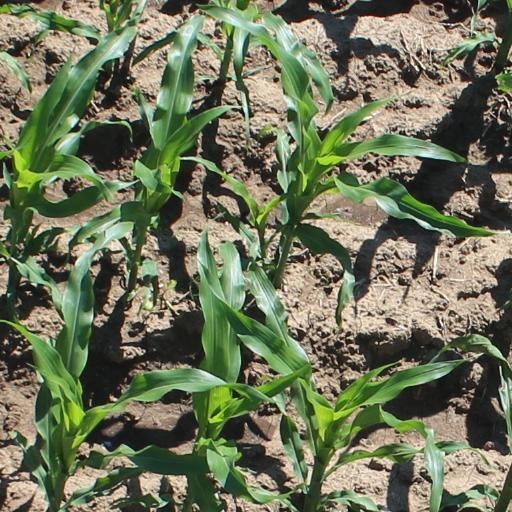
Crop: maize; corn